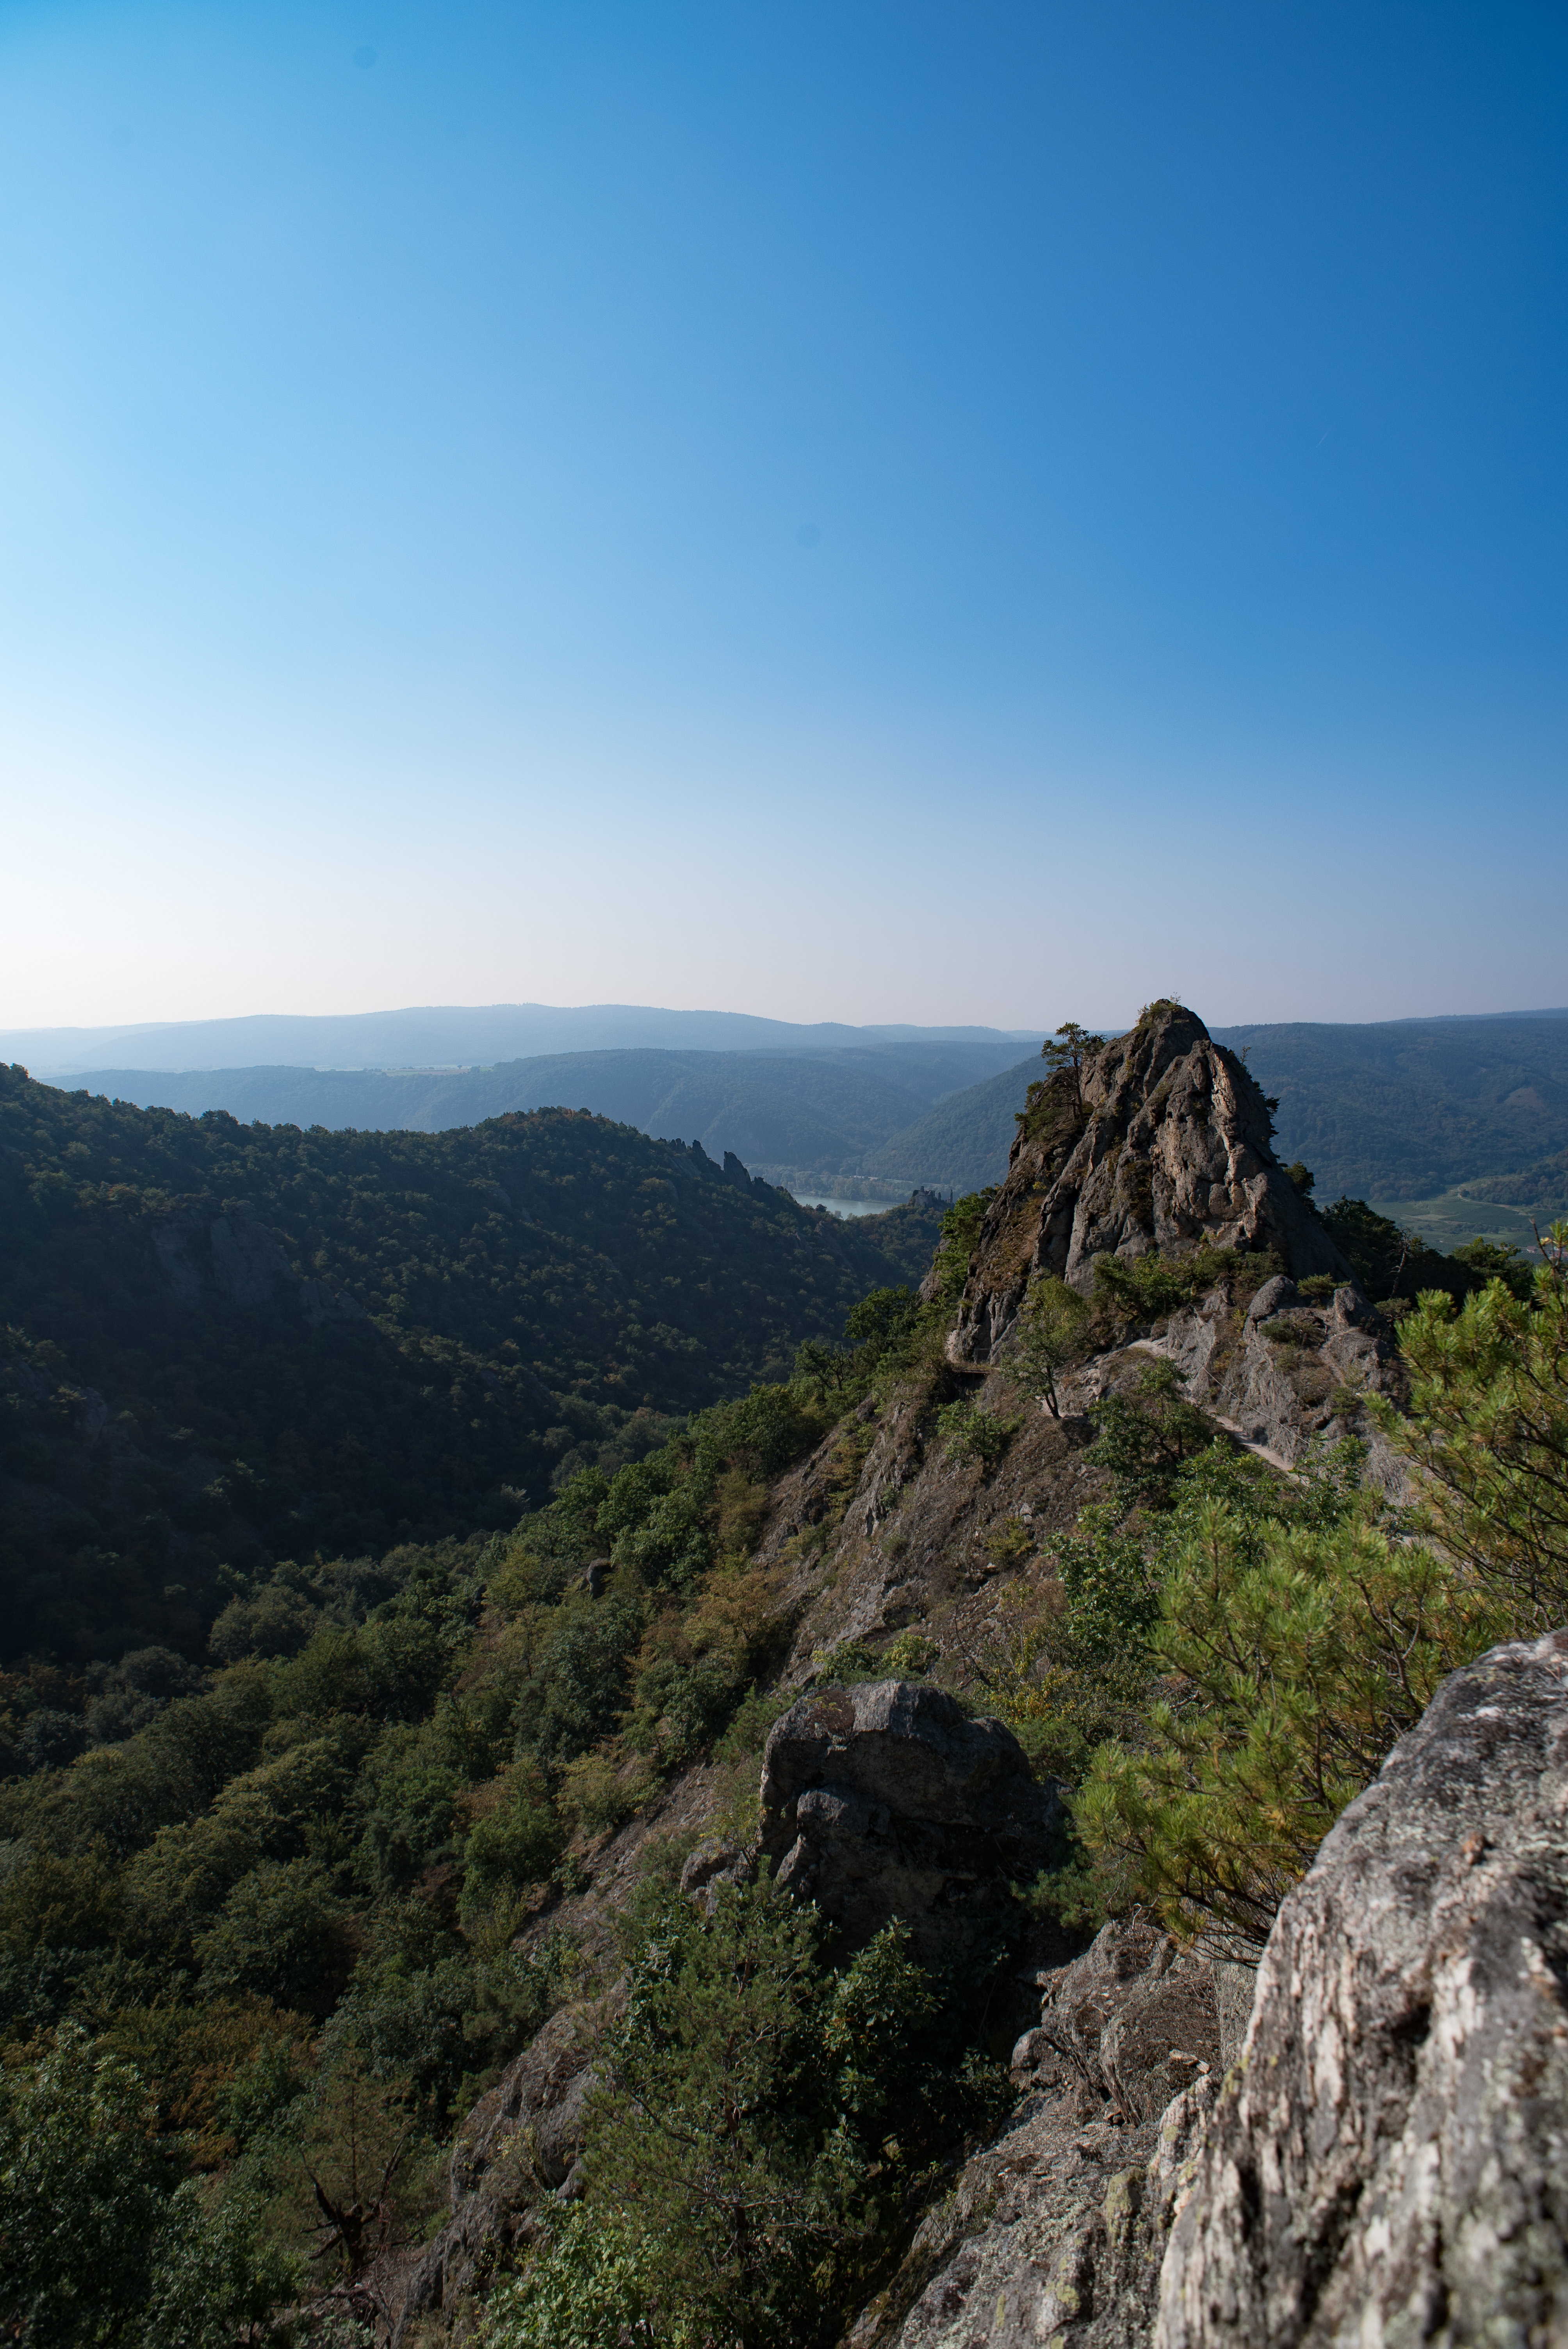
landscape, nature, rock, wilderness, walking, mountain, sky, hiking, hill, adventure, mountain range, cliff, climbing, terrain, ridge, summit, trees, stones, geology, sports, plateau, fell, landform, steinig, geographical feature, mountainous landforms